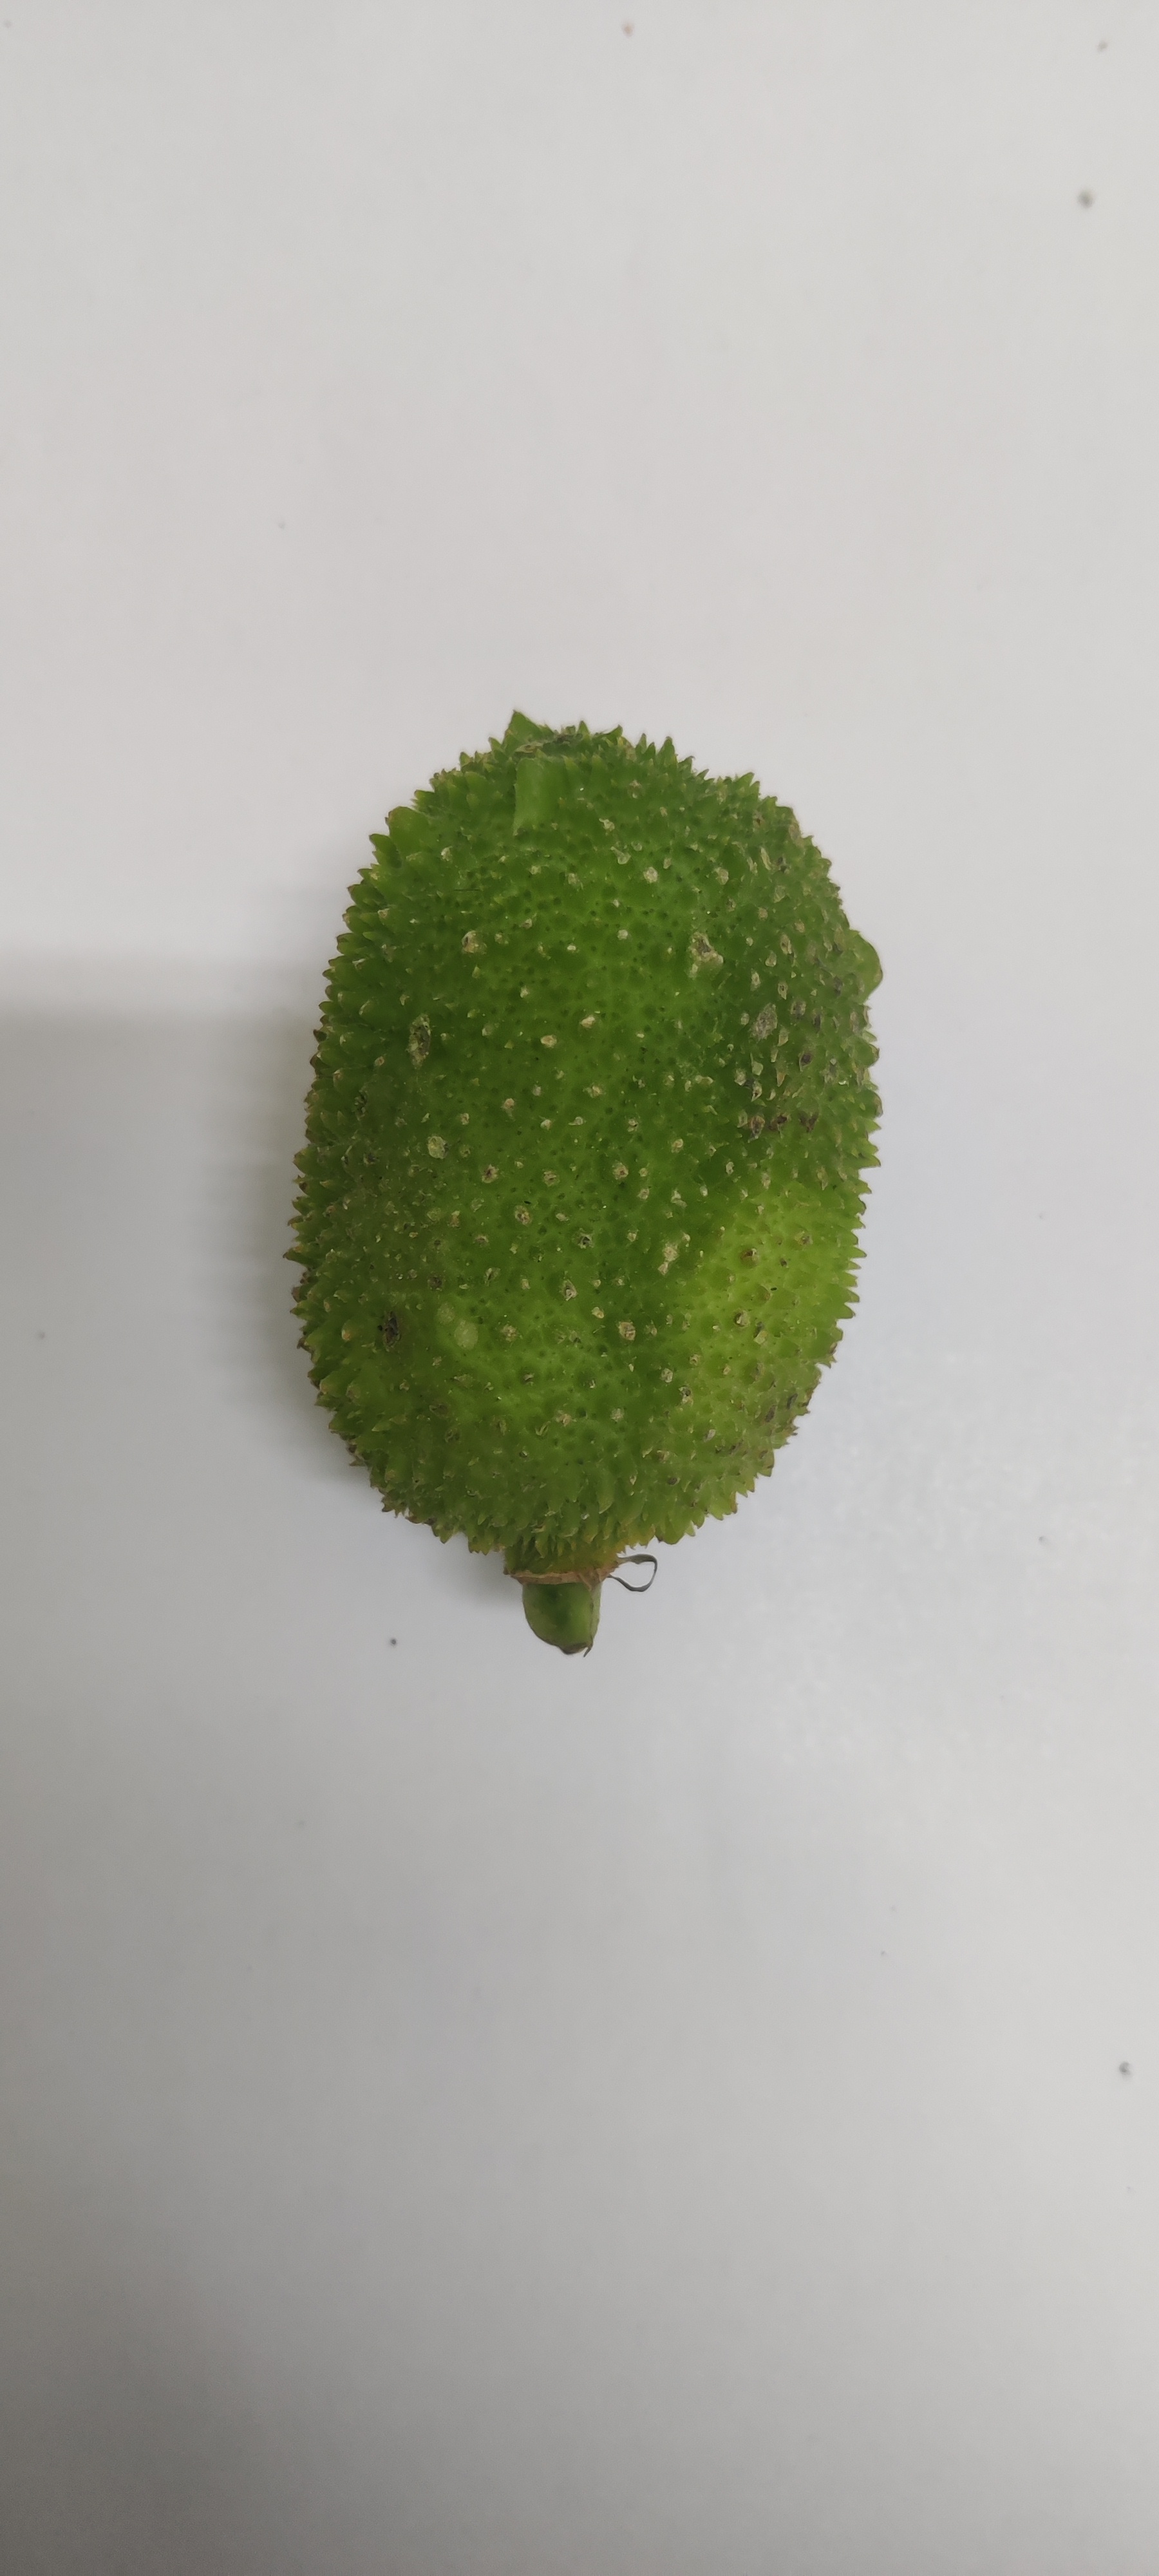
Crop: Spiny Gourd
Condition: Severely Damaged